Dechapol Puavaranukroh

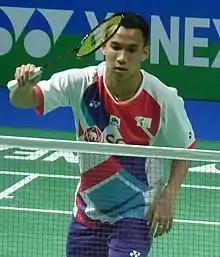
Puavaranukroh at the 2022 German Open

Dechapol Puavaranukroh (born 20 May 1997) is a Thai badminton player. He was a gold medalist at the 2014 BWF World Junior Championships in the boys' doubles event with his partner Kittinupong Kedren. Dechapol claimed doubles titles at the 2017 SEA Games by winning the gold medal in the men's doubles with Kedren and in the mixed doubles with Sapsiree Taerattanachai. Together with Sapsiree, he won the silver and gold medals at the BWF World Championships in 2019 and 2021 respectively, became the first Thai pair who won the world title. The duo made a clean sweep of all three 2020 Asian leg titles in Thailand and all 2021 Bali leg titles, thus climbing to world number 1 in the BWF ranking. Dechapol and Sapsiree made history as the first ever Thai players to win a title in the year-end Finals tournaments and rank first in the world ranking.